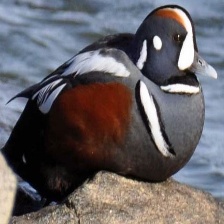
Species: HARLEQUIN DUCK
Scientific name: HISTRIONICUS HISTRIONICUS
ImageNet parent category: drake